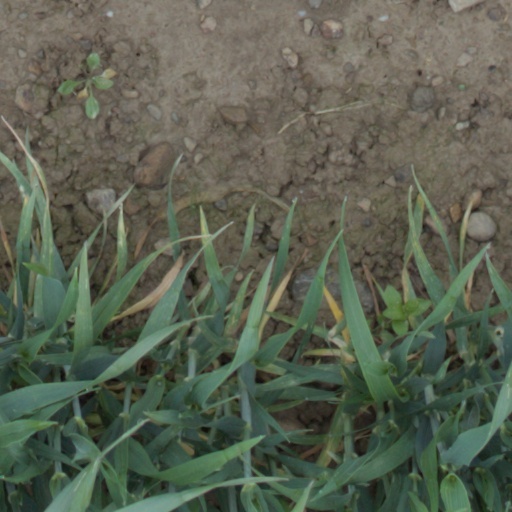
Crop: wheat